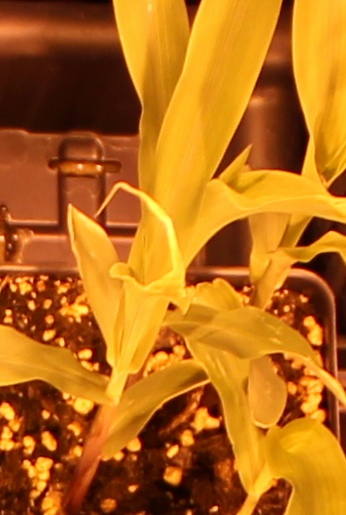
Label: Corn